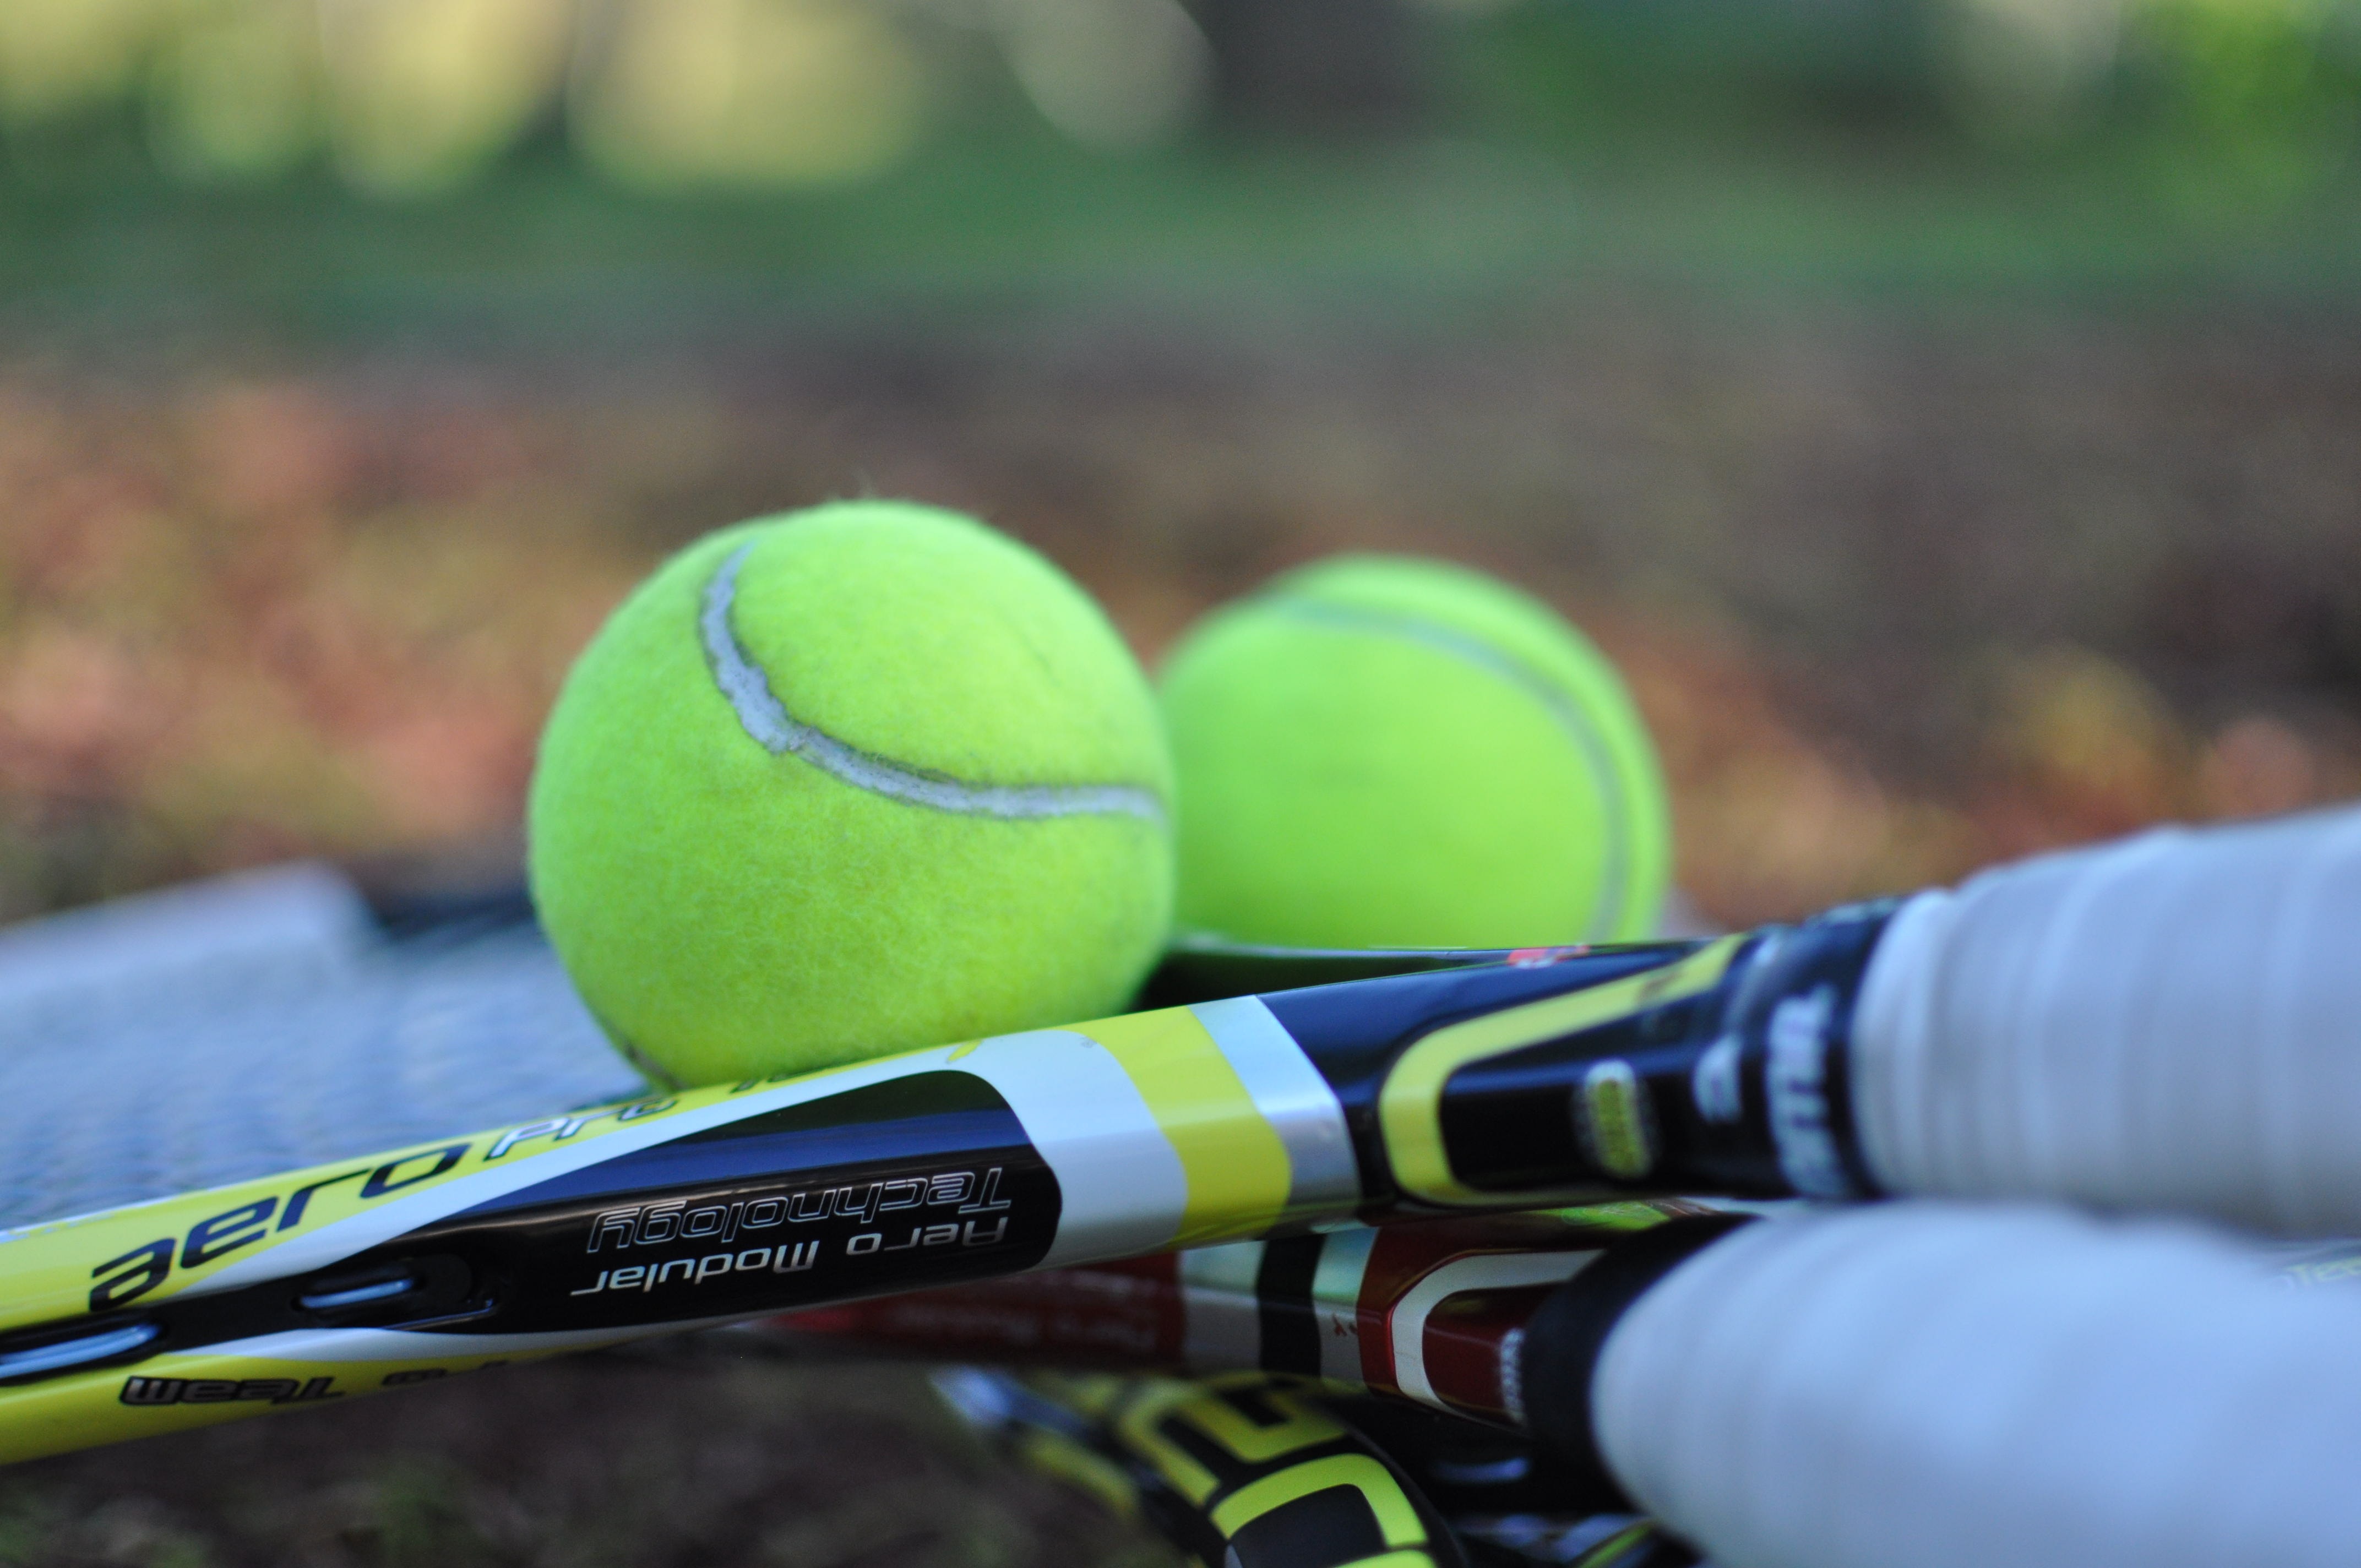
grass, green, equipment, yellow, sports equipment, tennis, sports, ball, balls, racquet